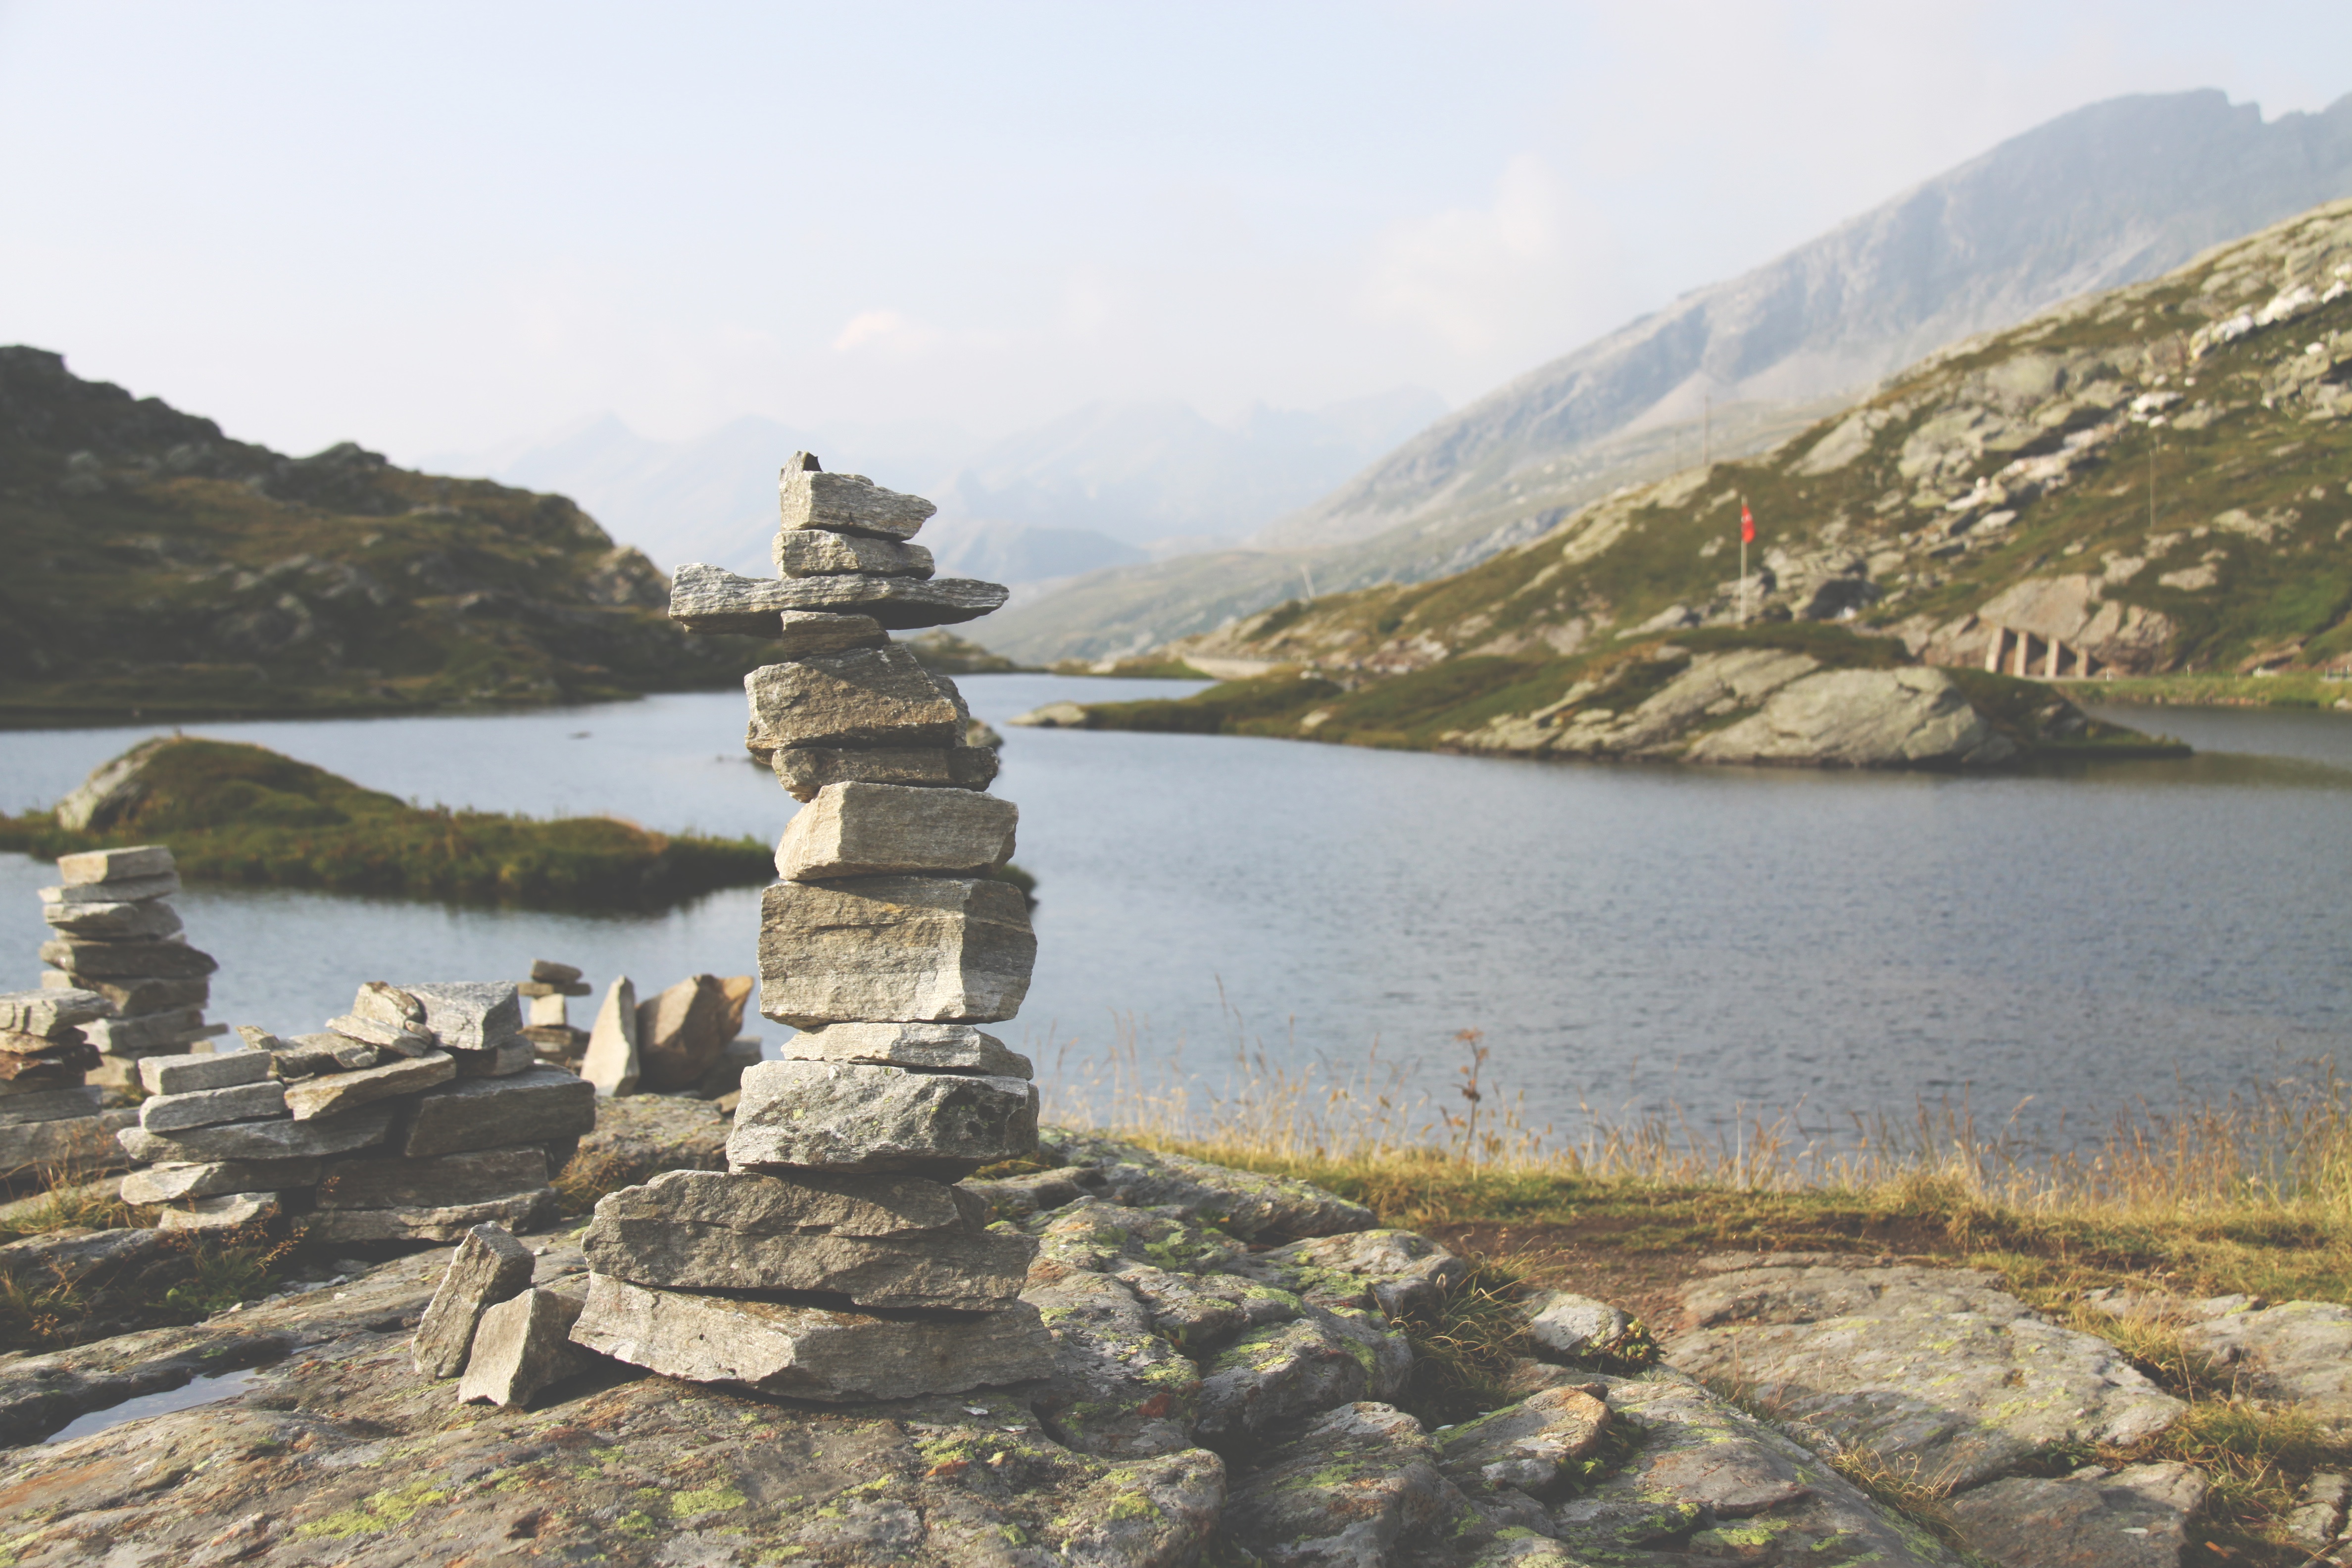
sea, coast, rock, wilderness, mountain, shore, lake, mountain range, cliff, cove, bay, reservoir, terrain, ridge, geology, fell, loch